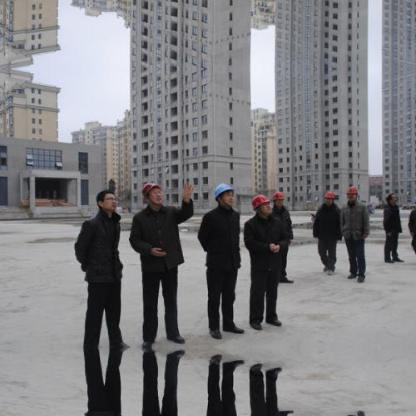
Objects in the image:
label: helmet
label: helmet
label: helmet
label: head
label: helmet
label: helmet
label: helmet
label: head